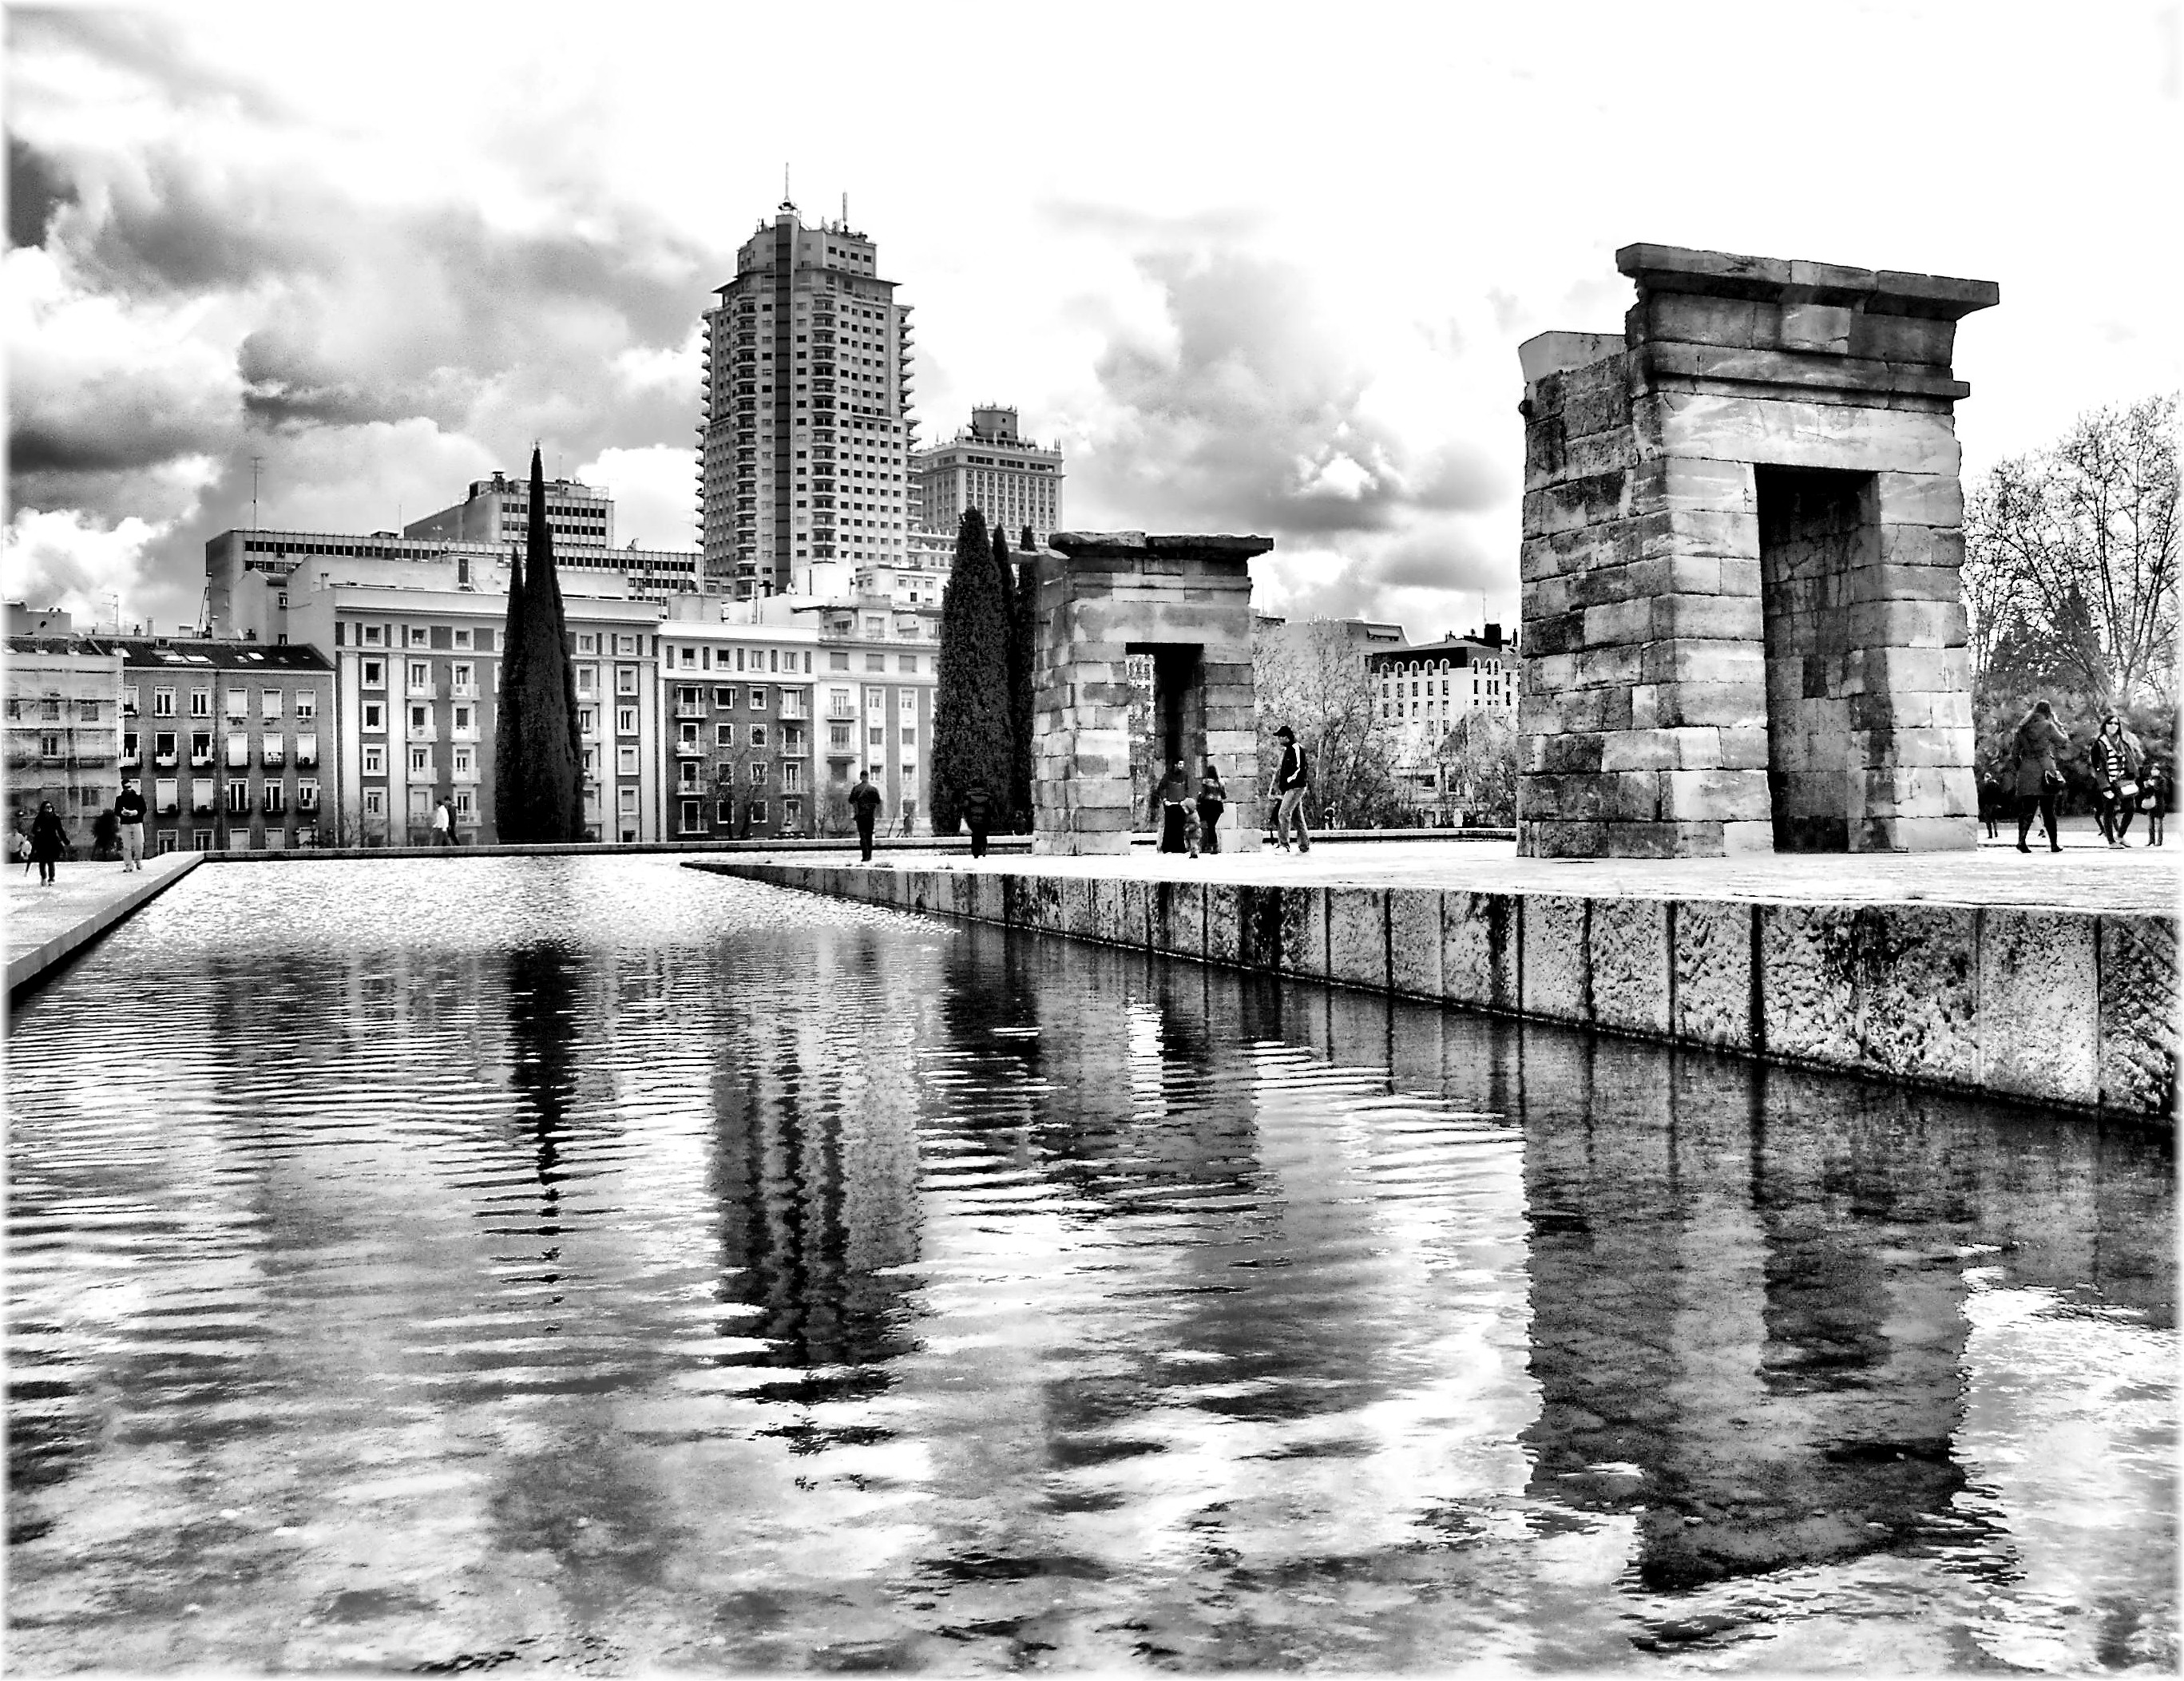
black and white, bridge, skyline, photography, city, cityscape, reflection, landmark, monochrome, waterway, mygearandme, urban area, monochrome photography, human settlement